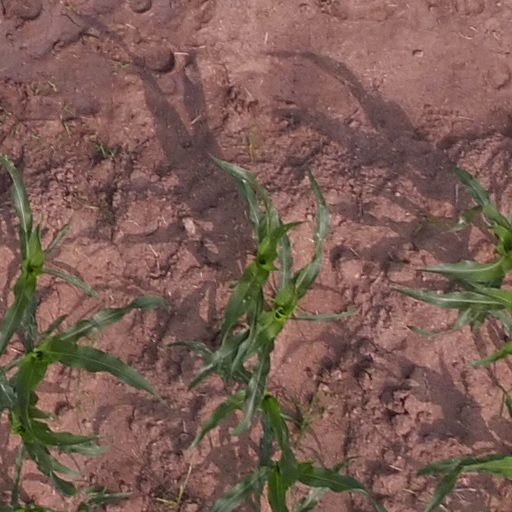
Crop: maize; corn